Desmet Avenue Warehouse Historic District

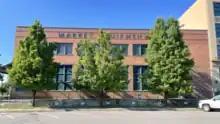
Market Equipment Company south face

Located at 105 E. Desmet, at the intersection of Desmet Ave. and Ruby St., the Market Equipment Company was constructed in 1946, making it the youngest of the structures in the historic district. It was designed by local architectural firm Whitehouse & Price and built by contractor W.G. Meyers. It was built for the W.P. Fuller and Company and was intended to serve as a paint, glass and door warehouse, as well as a manufacturing center on the main floor. The building was to act as an expansion of W.P. Fuller and Company's existing property, immediately to the east. It was constructed atop the foundation of the previous structure at the site, an agricultural tool dealership built in 1904 by the Shaw-Wells Company. As of 2022, the building is owned by Market Equipment Company, which use it as an office, warehouse and repair shop.